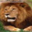
Label: lion